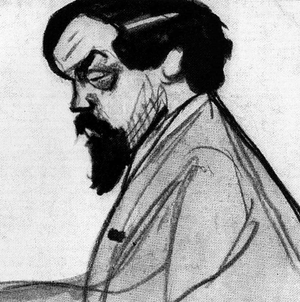
Jean Dulac - caricature de Debussy en 1912
Les Études constituent le dernier recueil pour piano de Claude Debussy, comprenant douze pièces composées entre le 5 août et le 29 septembre 1915. Réparties en deux « livres » et dédiées à la mémoire de Frédéric Chopin, elles ont fait l'objet de créations partielles par les pianistes George Copeland, le 21 novembre 1916 à New York, Walter Rummel, le 14 décembre 1916 dans le cadre des concerts au profit de « l'aide affectueuse aux musiciens », à Paris, et Marguerite Long, le 10 novembre 1917 à la Société nationale de musique.